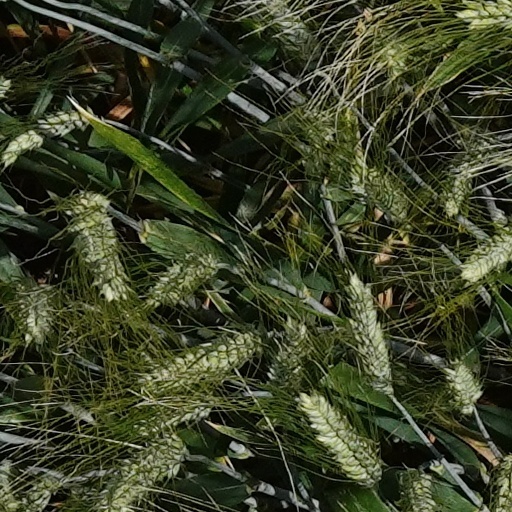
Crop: wheat